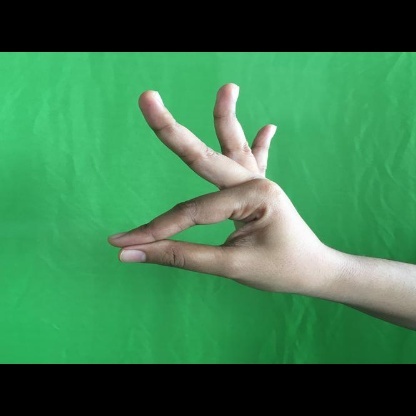
Mudra: Hamsasyam